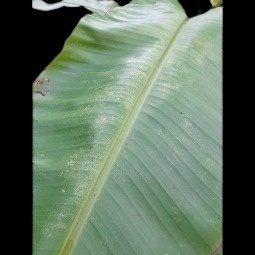
Label: Healthy